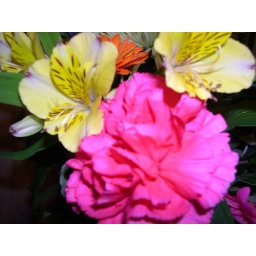
A change of pace... some flowers from a bouquet in the dining room!